History of Saint Petersburg

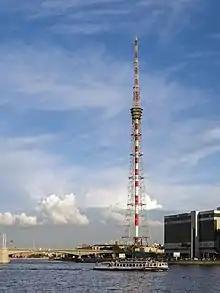
Saint Petersburg TV Tower (326 m high)

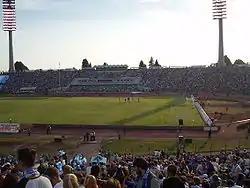
Kirov Stadium

Several revolutions, uprisings, assassinations of tsars, and power takeovers in St. Peterburg had shaped the course of history in Russia and influenced the world. In 1801, after the assassination of the Emperor Paul I, his son became the Emperor Alexander I. Alexander I ruled Russia during the Napoleonic Wars and expanded his Empire by acquisitions of Finland and part of Poland. His mysterious death in 1825 was marked by the Decembrist revolt, which was suppressed by the Emperor Nicholas I, who ordered execution of leaders and exiled hundreds of their followers to Siberia. Nicholas I then pushed for Russian nationalism by suppressing non-Russian nationalities and religions.